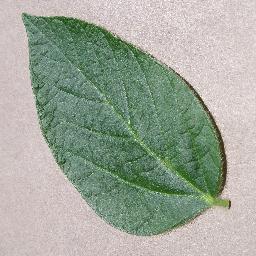
Label: Soybean___healthy